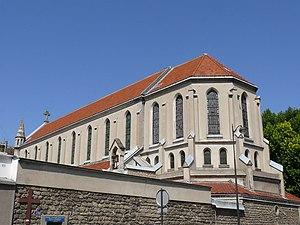
Nef et abside de l'église Saint-Joseph-Artisan, à Paris (Paris 10è, France)